Buddy Hackman

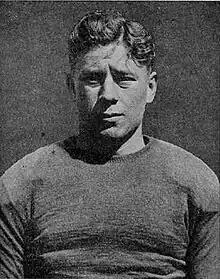

Joseph Sandy "Buddy" Hackman (February 6, 1906 – June 25, 1987) was an American football player and coach of football and basketball.